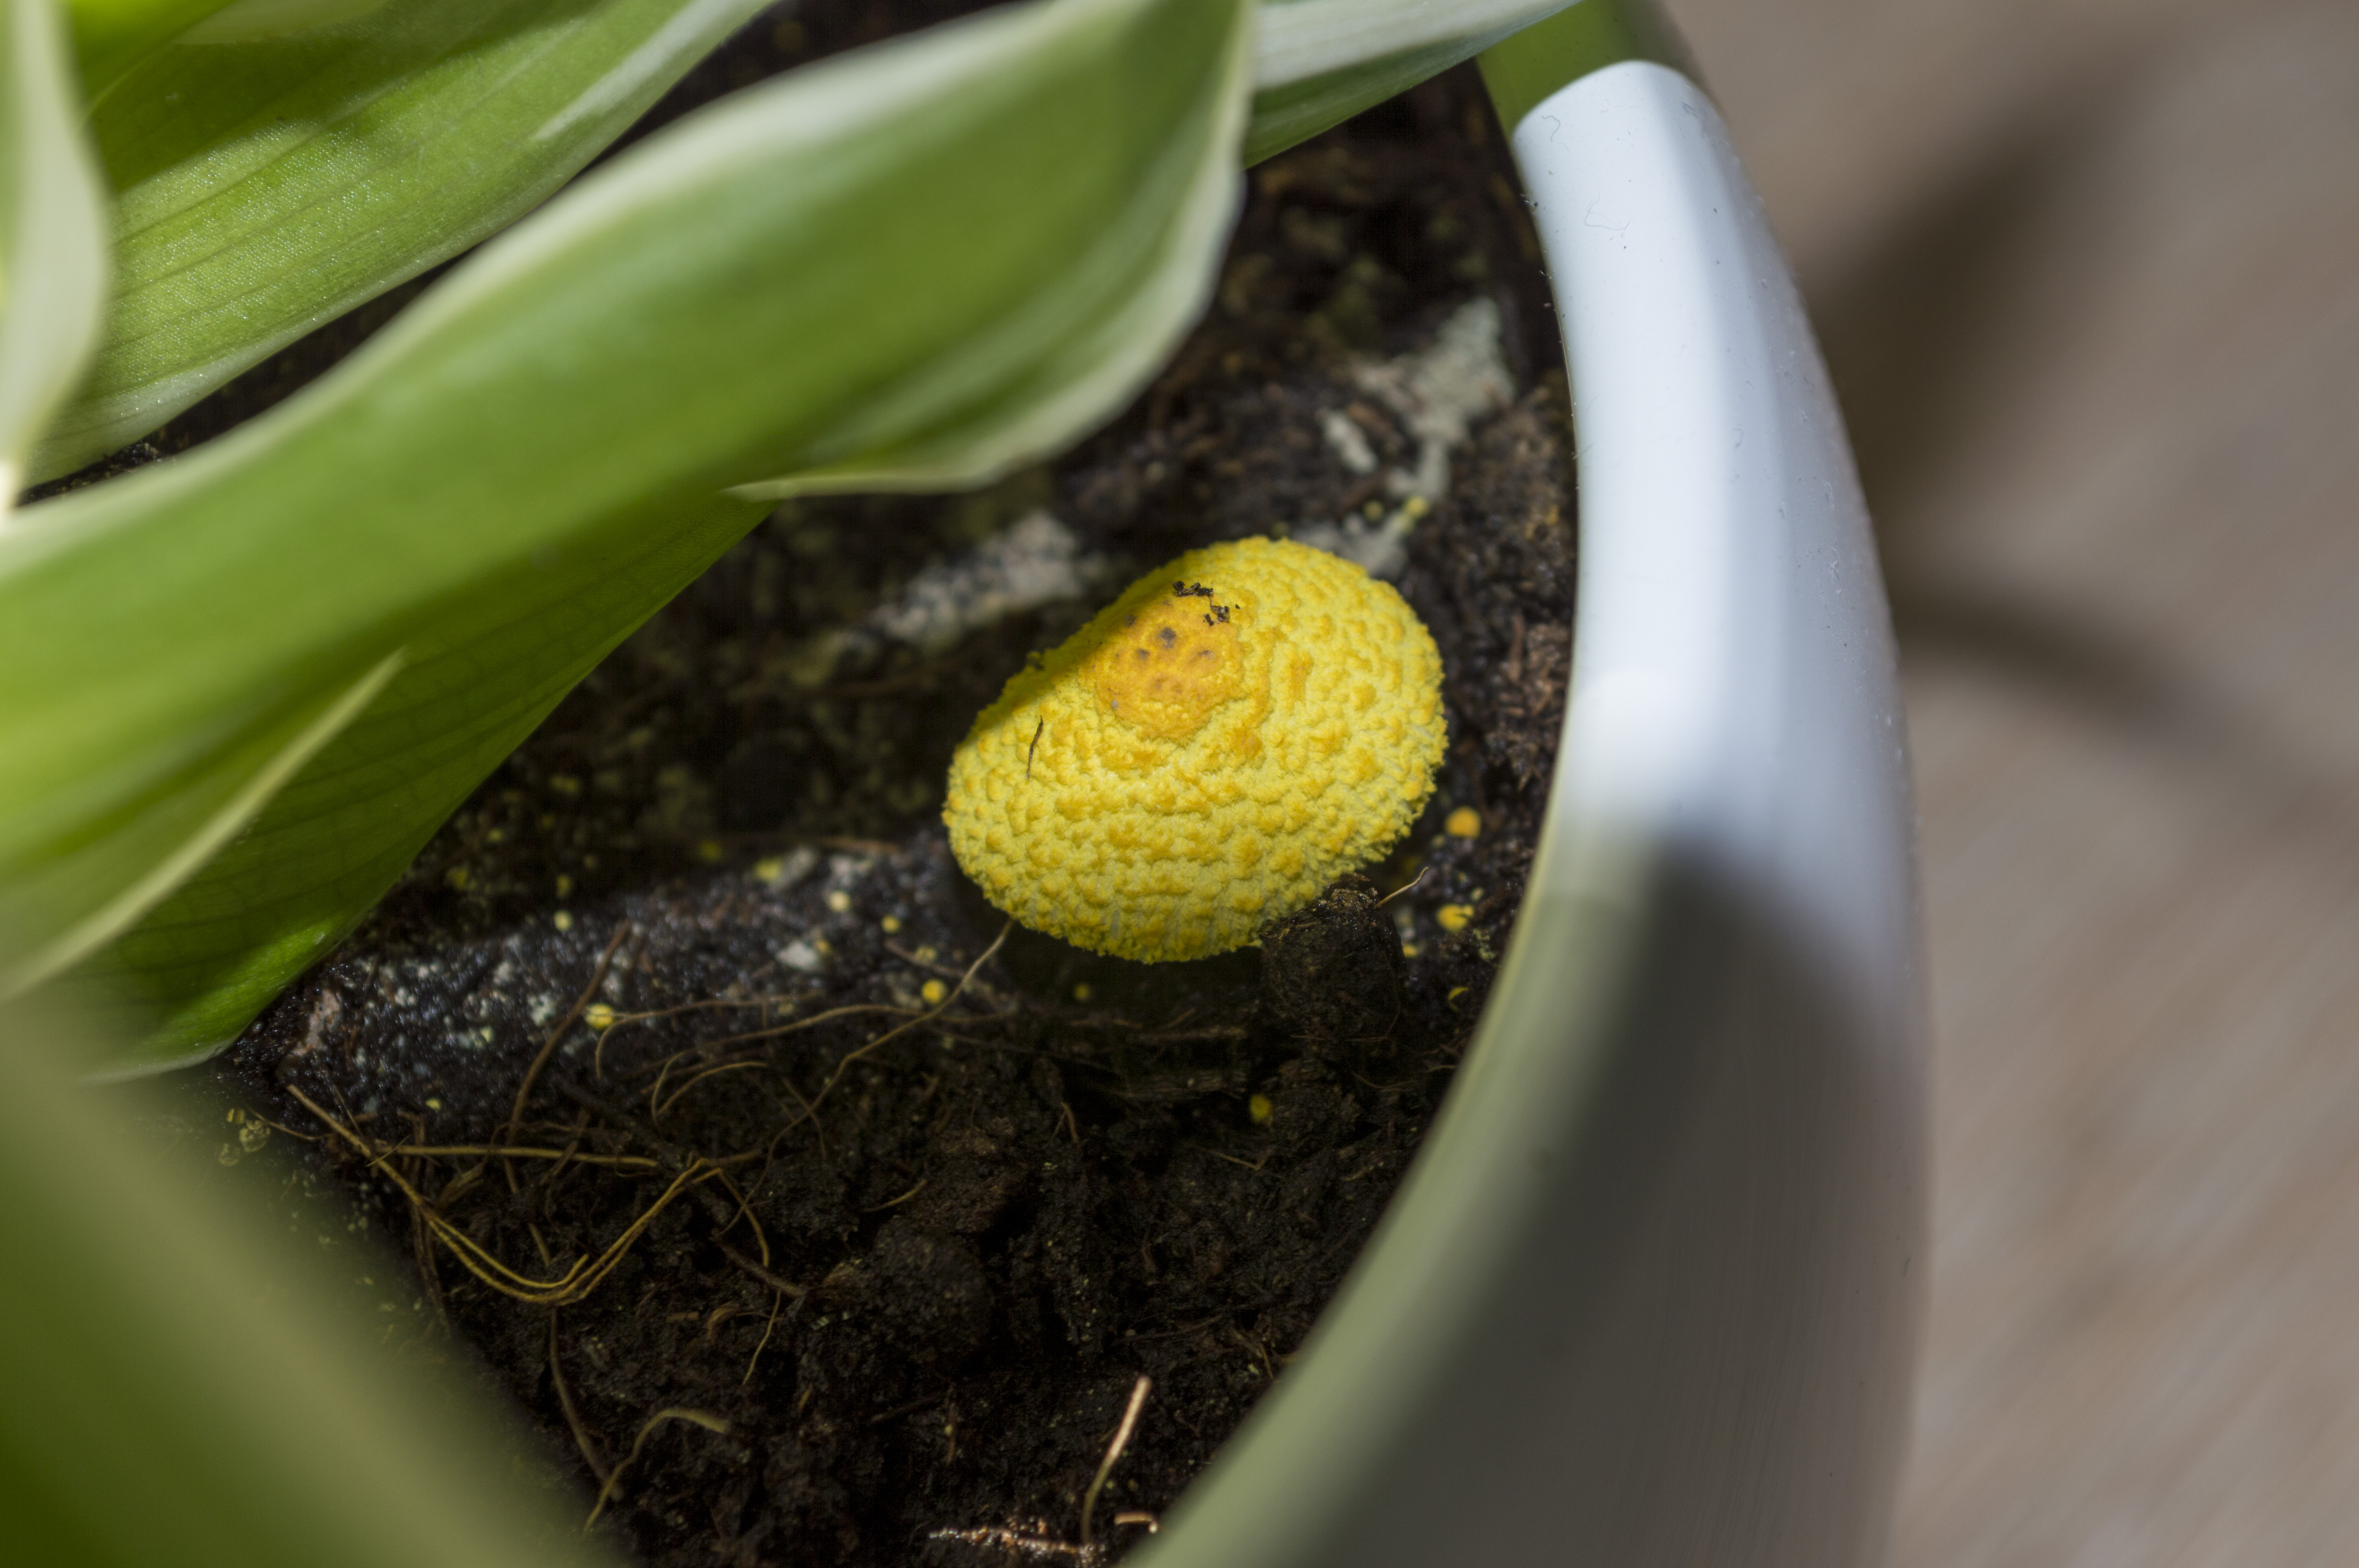
outdoor, plant, tea, leaf, flower, photo, food, green, produce, soil, mushroom, flora, fungus, holland, nederland, netherlands, dutch, outdoorphotography, picture, photograph, fotos, foto, paulvandevelde, pdvandevelde, padagudaloma, natuurfotografie, naturephotographer, dordrecht, nederlandinfotos, pvdvfotografie, pdvandeveldedordrecht, nederlandsefotografie, dutchphotogaraphy, totallydutch, fotografienederland, hollandsefotografie, fotografieholland, paddestoel, macro photography, paulvandeveldedordrecht, yellowmushroom, yellowfungus, gelepaddestoel, gelezwam